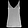
Label: Shirt